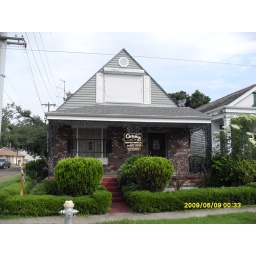
Another external shot. Notice the huge window in the attic. There will be stained glass in the future..oh yes.